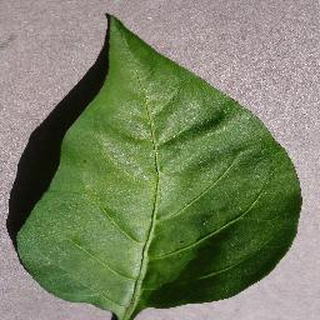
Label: healthy_bell_pepper